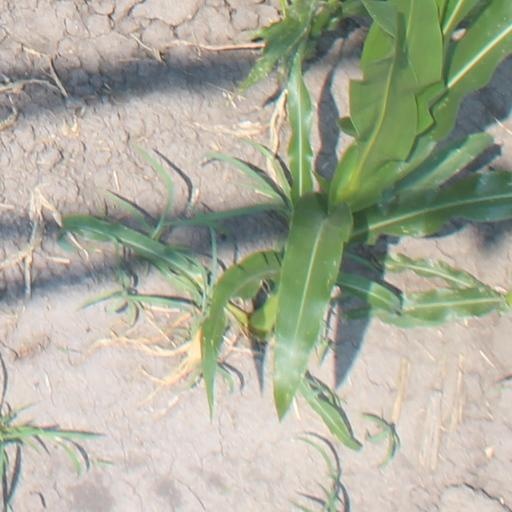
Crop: maize; corn